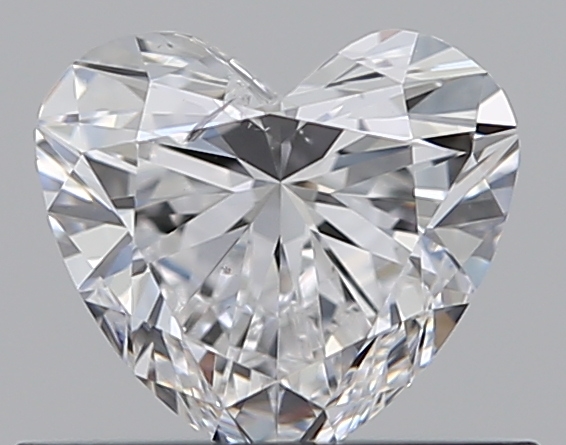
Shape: heart
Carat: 0.5
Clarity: SI2
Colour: D
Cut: EX
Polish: EX
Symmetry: VG
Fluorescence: N
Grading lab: GIA
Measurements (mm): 4.92 x 5.42 x 3.11